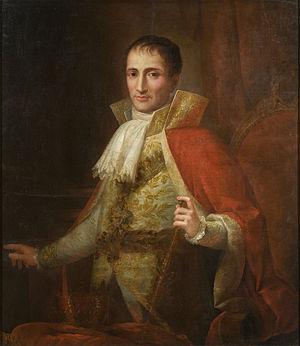
Joseph Bonaparte, né le 7 janvier 1768 à Corte, pendant la période d'indépendance de la République corse, et mort le 28 juillet 1844 à Florence, dans le grand-duché de Toscane, est un homme d'État français et le frère aîné de l'empereur Napoléon Iᵉʳ. Sa carrière politique, diplomatique et militaire est intimement liée à celle de son frère Napoléon.
Francesco Piranesi, connu également sous le nom francisé de François Piranèse pour avoir fondé en 1798 avec son frère Pietro la Calcographie Piranesi frères, au 296, rue de l'Université puis au 1354, place du Tribunat à Paris, est un dessinateur, graveur aquafortiste, architecte et céramiste italien né à Rome « vers 1758 », année fort crédible de par son baptême le 4 avril 1758. Fils, élève et collaborateur de Giovanni Battista Piranesi, il est mort à Paris le 27 janvier 1810.